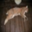
Label: cat